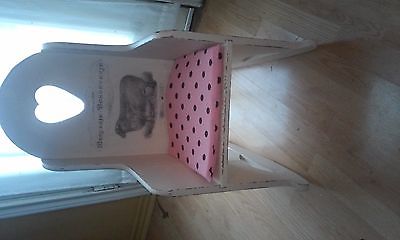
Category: chair